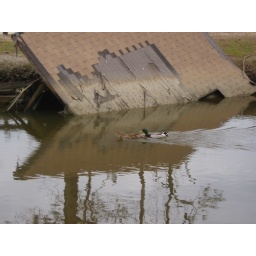
the roof of his house in the canal. ducks didnt seem to mind